Colonial history of Missouri

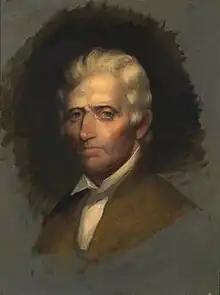
American pioneers such as Daniel Boone came to Spanish-controlled Missouri during the 1790s.

As part of this effort, in 1789 Spanish diplomats in Philadelphia encouraged George Morgan, an American military officer, to set up a semi-autonomous colony in southern Missouri across from the mouth of the Ohio River. Named New Madrid, the colony began auspiciously but was discouraged by Louisiana's governor, Esteban Rodríguez Miró, who considered Morgan's infant colony as flawed due to its lack of provisos for ensuring the settlement's loyalty to Spain. New Madrid's early American settlers departed, as did Morgan, and New Madrid became primarily a hunting and trading outpost rather than a full-fledged agricultural city.